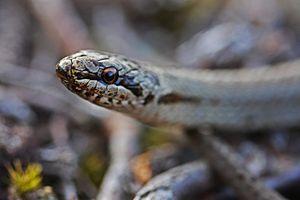
Créée en 2002, la réserve naturelle nationale des Ballons comtois est située en France, au sud-ouest du massif des Vosges, à cheval sur deux régions et trois départements :